Charlie Christodoulou

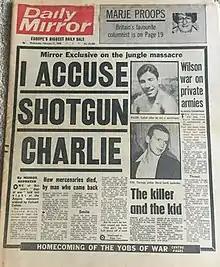
Front page of the "Daily Mirror" - 11 February 1976

Charles Christodoulou (c.1951 – 14 February 1976) was a British soldier in the Parachute Regiment who later served as a foreign mercenary during the Angolan War of Independence of the 1970s. Known as 'Shotgun Charlie', he was involved in the murder of at least 167 people during that conflict.